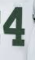
Number: 4